Western rosella

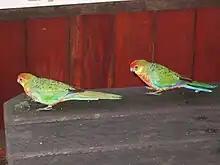
Immature birds at a picnic area in karri forest

They exhibit little caution in rural areas, gleaning seeds at paddocks after harvests or inside buildings and animal pens. The habit of visiting colonial farmland for seed and soft fruit, and lack of concern at human presence, was first reported by Gould in the years immediately following the region's settlement by the English. Tom Carter later extended this familiarity of the species to its casual entrance into buildings in search of food. A 1984 study of three parrots of the Southwest, all of which were observed to feed mainly on seed and fruit of introduced species, noted that the impact on soft fruit crops was less than red-capped parrot and Port Lincoln "Barnardius zonarius" parrot species. The damage to crops is regarded as minimal, appearing to eat fruit in orchards already damaged by those parrots and mainly gleaning for seed when feeding near protea flower crops.